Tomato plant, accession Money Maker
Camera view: horizontal (90 deg, fisheye); turntable rotation: 30 degrees
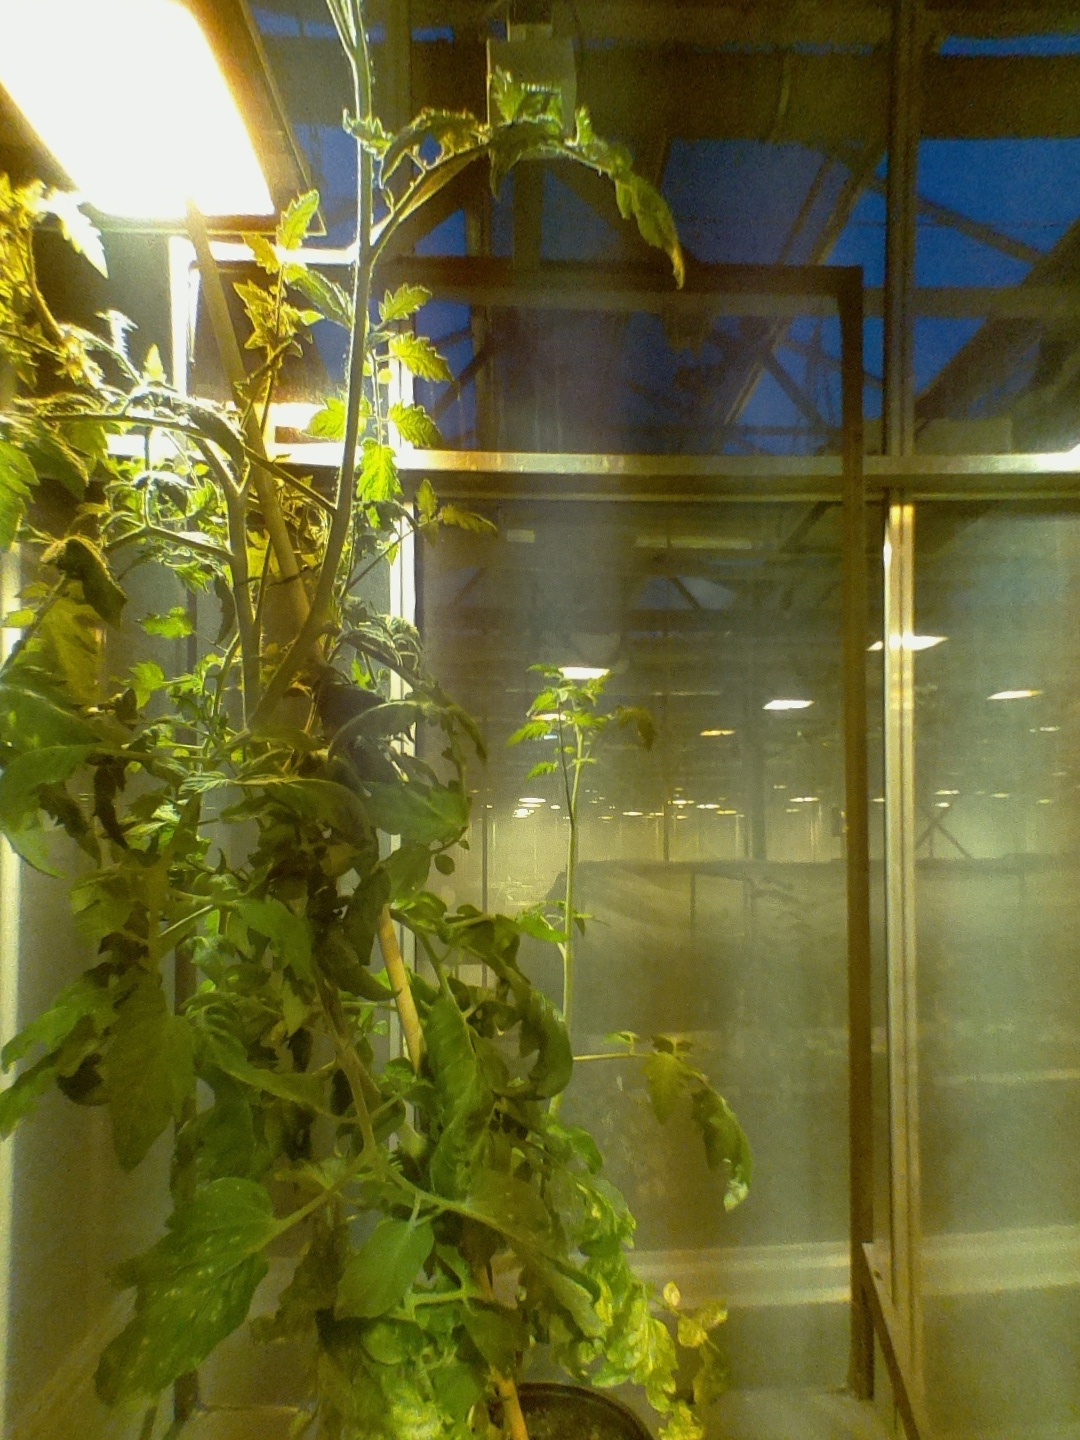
BBCH growth stage 73: 30%-40% of final fruit size